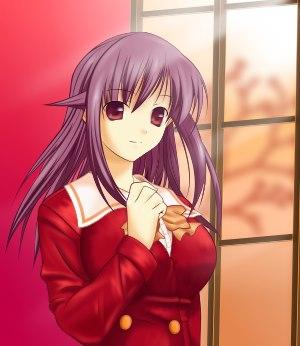
Le fanart ou fan art désigne en anglais toute œuvre réalisée par un fan et s’inspirant d'un ou de plusieurs personnages, d'une scène, ou de l’univers, d’une œuvre existante. Et ceci qu’elle soit littéraire, picturale ou audiovisuelle.
Les 12 principes de base de l'animation sont un ensemble de principes d'animation listés par les grands animateurs de Disney Ollie Johnston et Frank Thomas dans leur livre « L'Illusion de Vie ». L'idée principale de ces principes était de produire une illusion très réaliste des mouvements des personnages de par leur adhésion aux lois de la physique, et aux réactions et expressions émotionnelles réelles.
Le terme bishōjo est un mot japonais qui signifie « belle jeune fille ». Il est fréquent dans le vocabulaire des mangas et de l’anime, ainsi que des jeux de genre ren'ai.